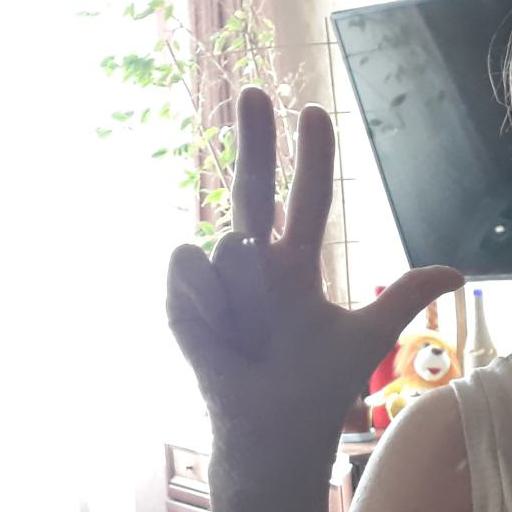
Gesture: three2